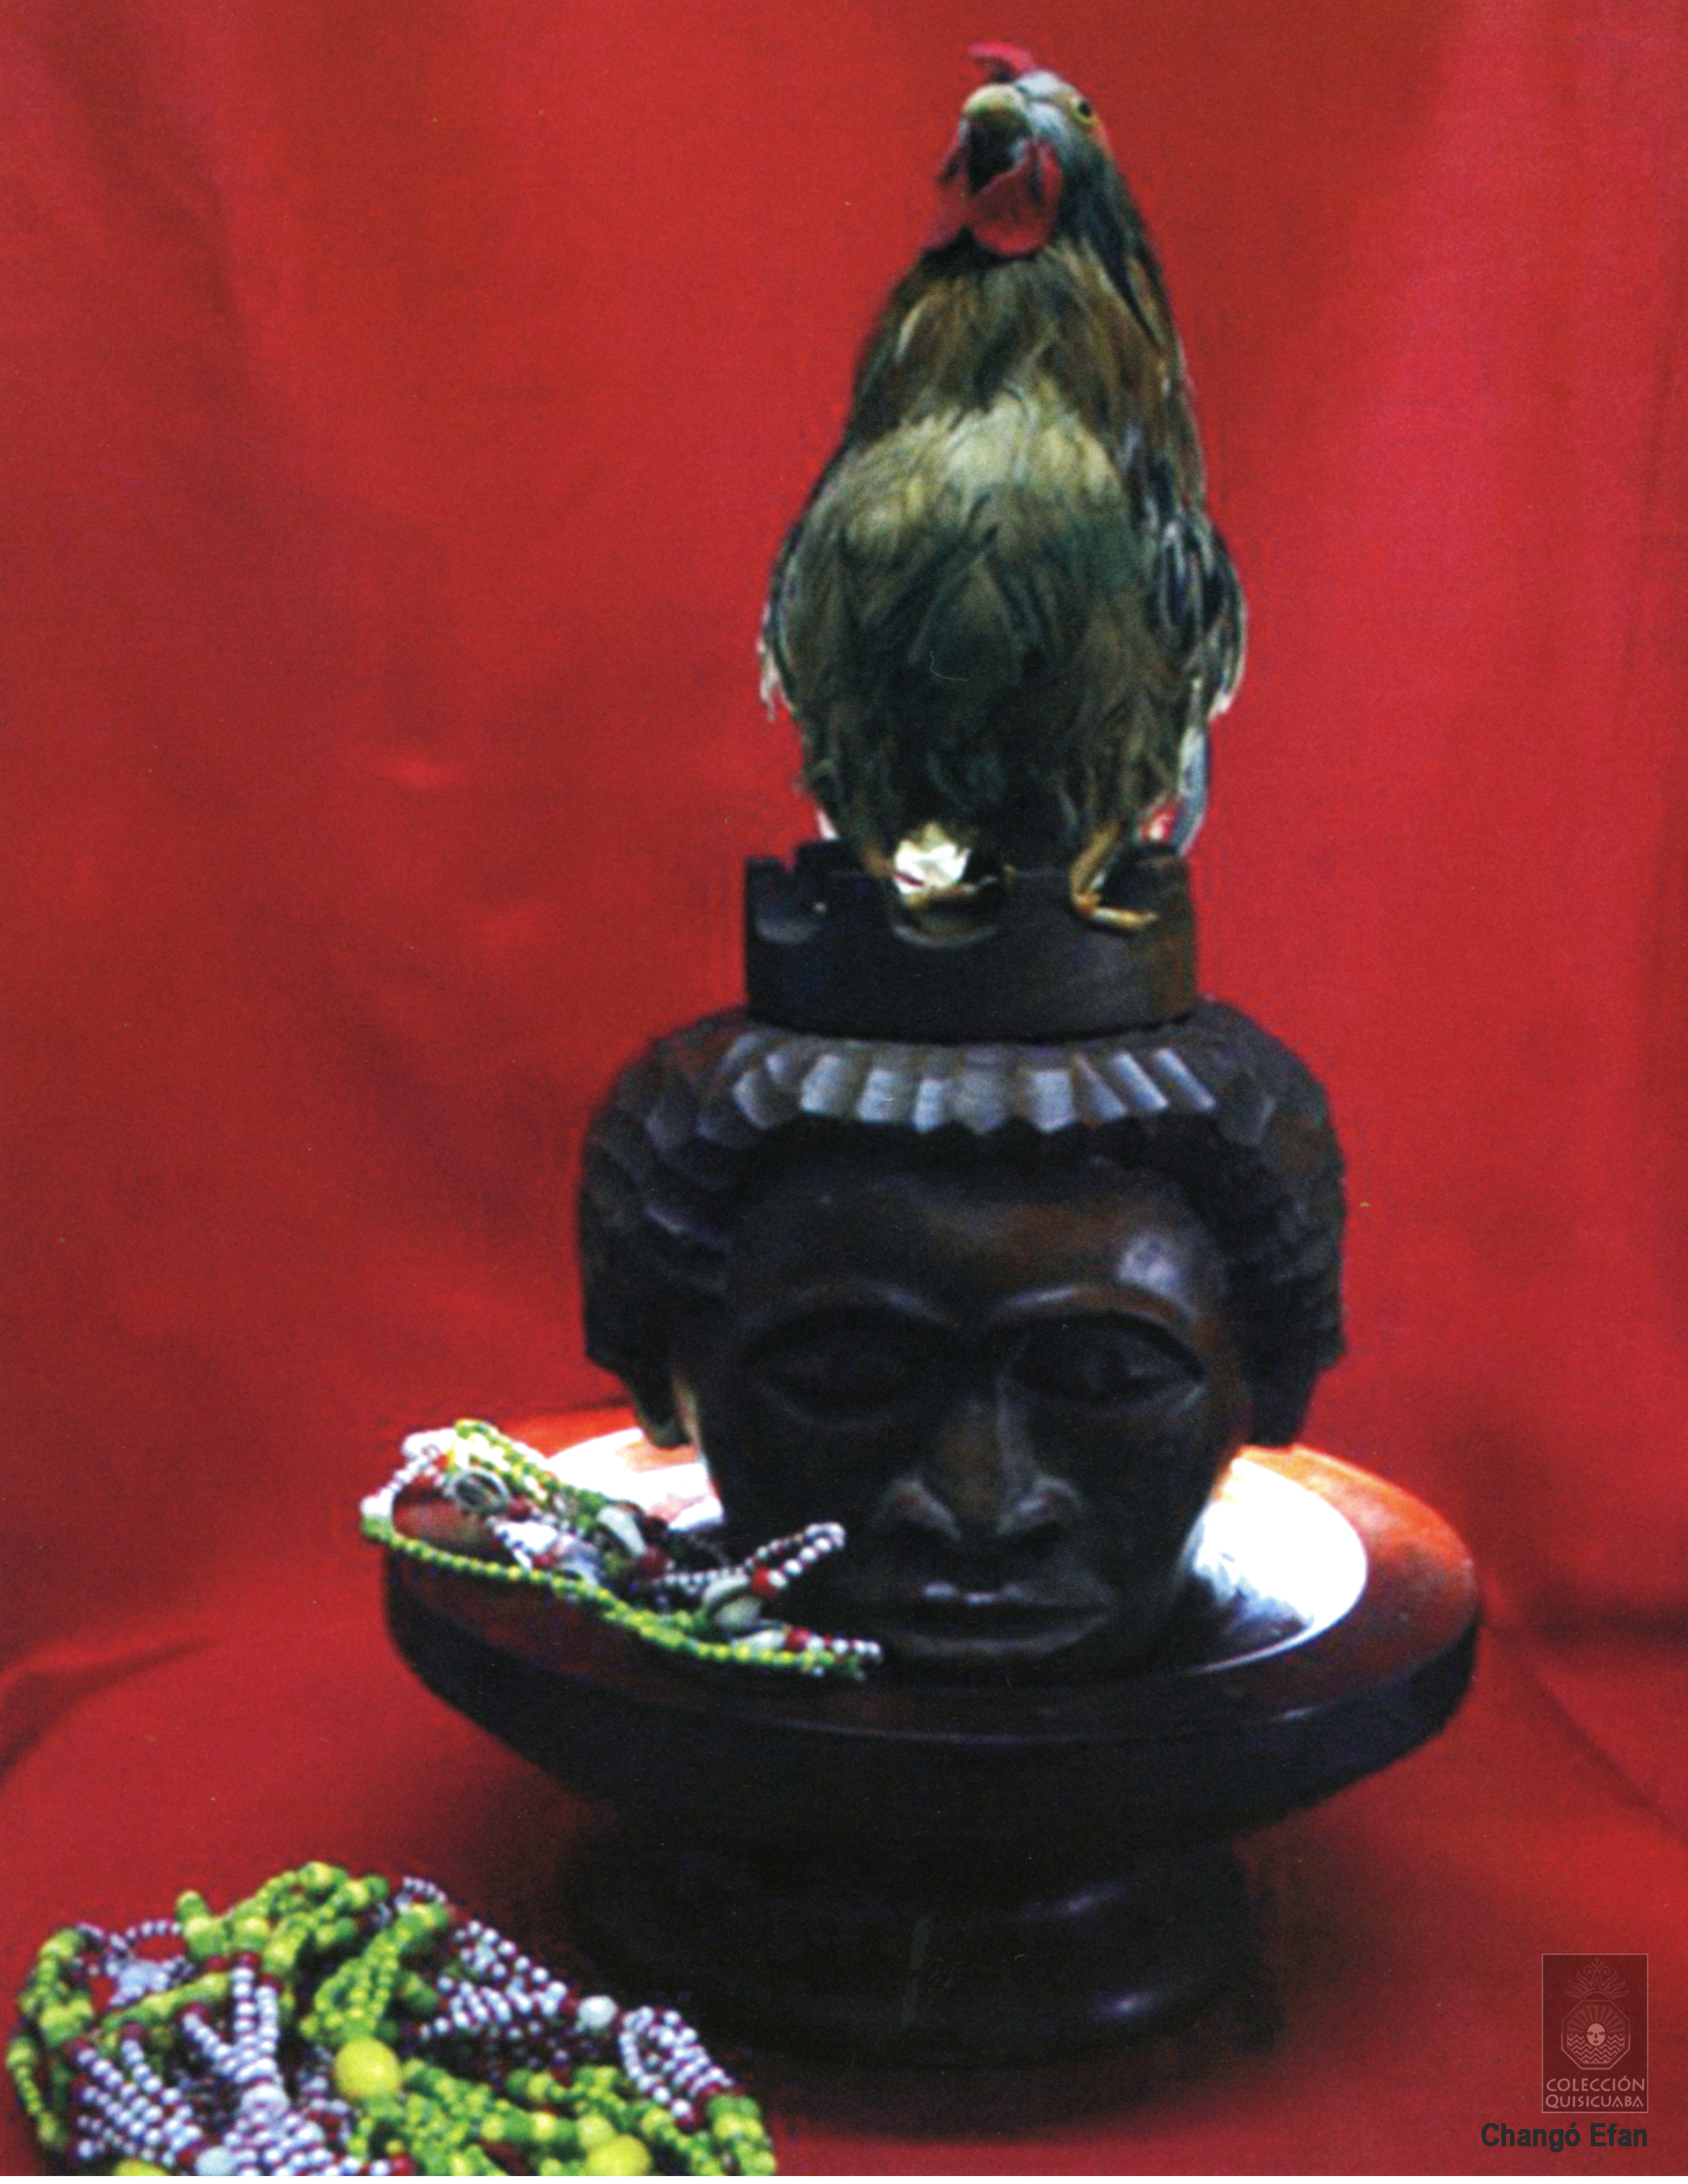
cuba, religion, sculpture, statue, water feature, art, figurine